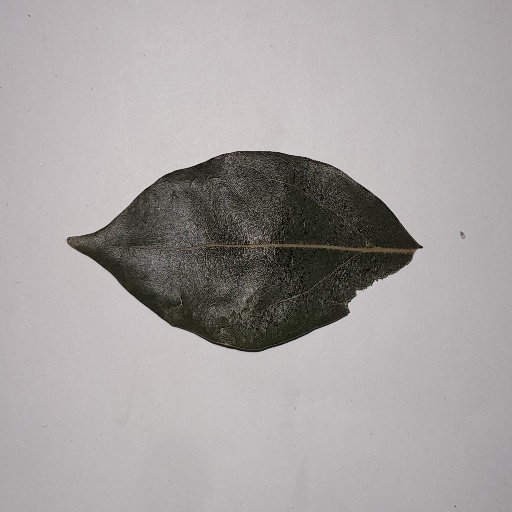
Species: Camphor
Leaf condition: Bacterial Spot